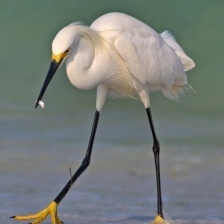
Species: SNOWY EGRET
Scientific name: EGRETTA THULA